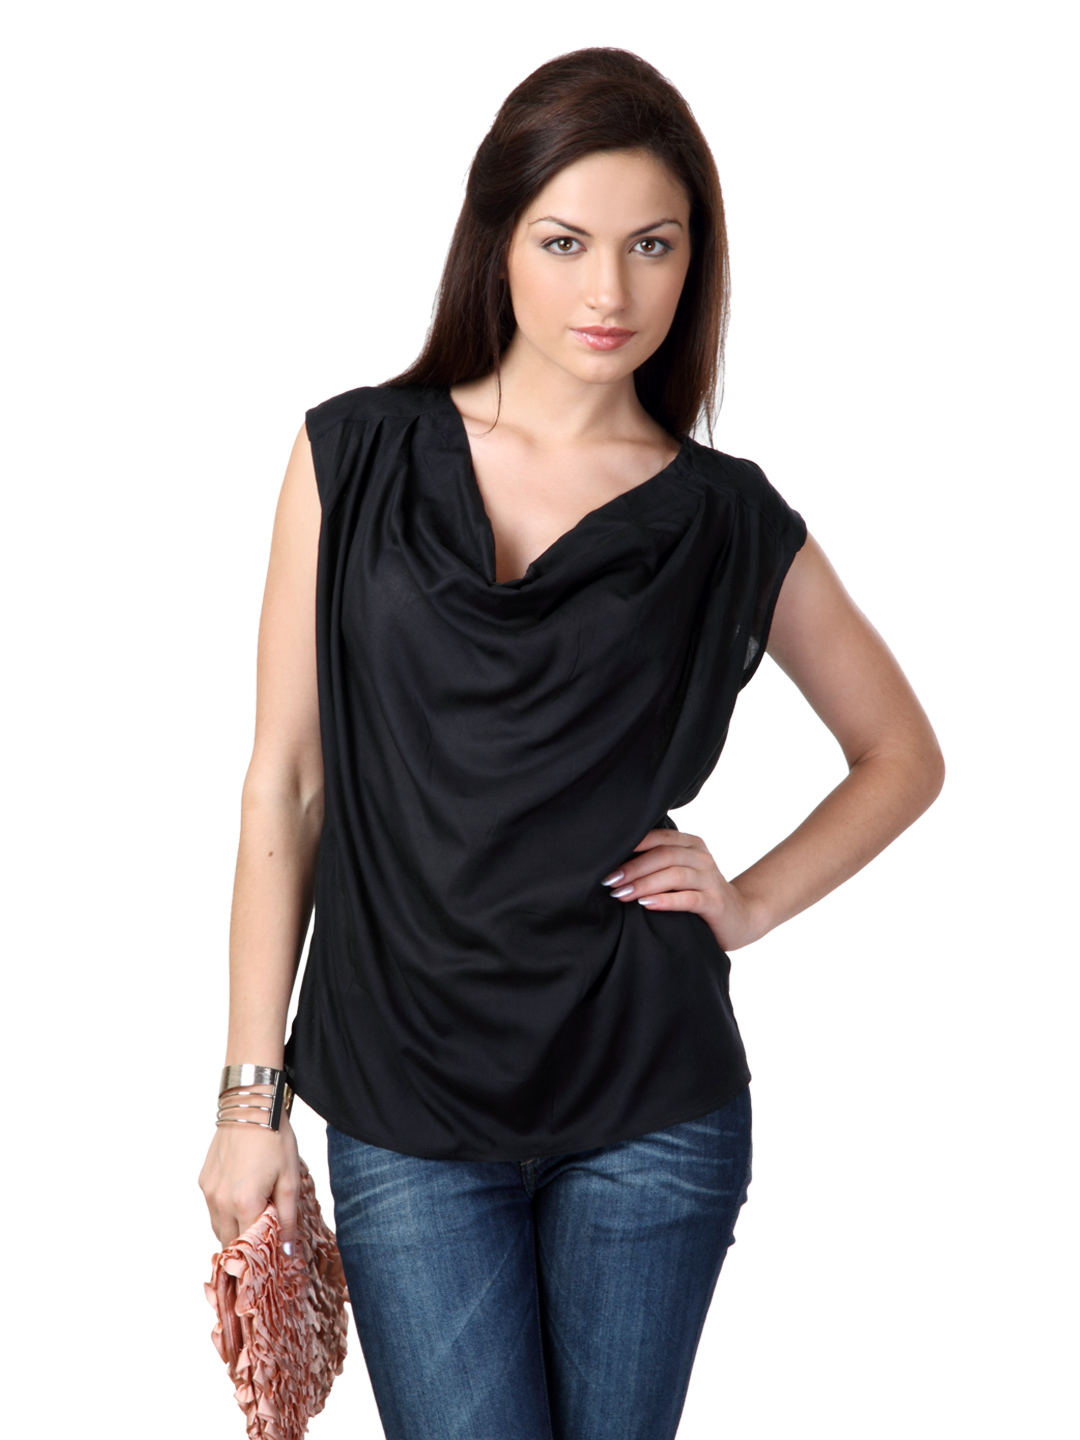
French Connection Women Black Top
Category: Apparel / Topwear / Tops
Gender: Women
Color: Black
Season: Summer 2012
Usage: Casual